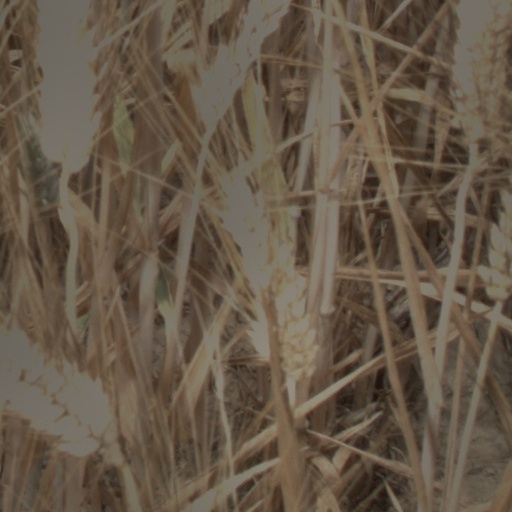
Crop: wheat